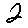
Label: 2